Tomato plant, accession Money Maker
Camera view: bottom (45 deg); turntable rotation: 270 degrees
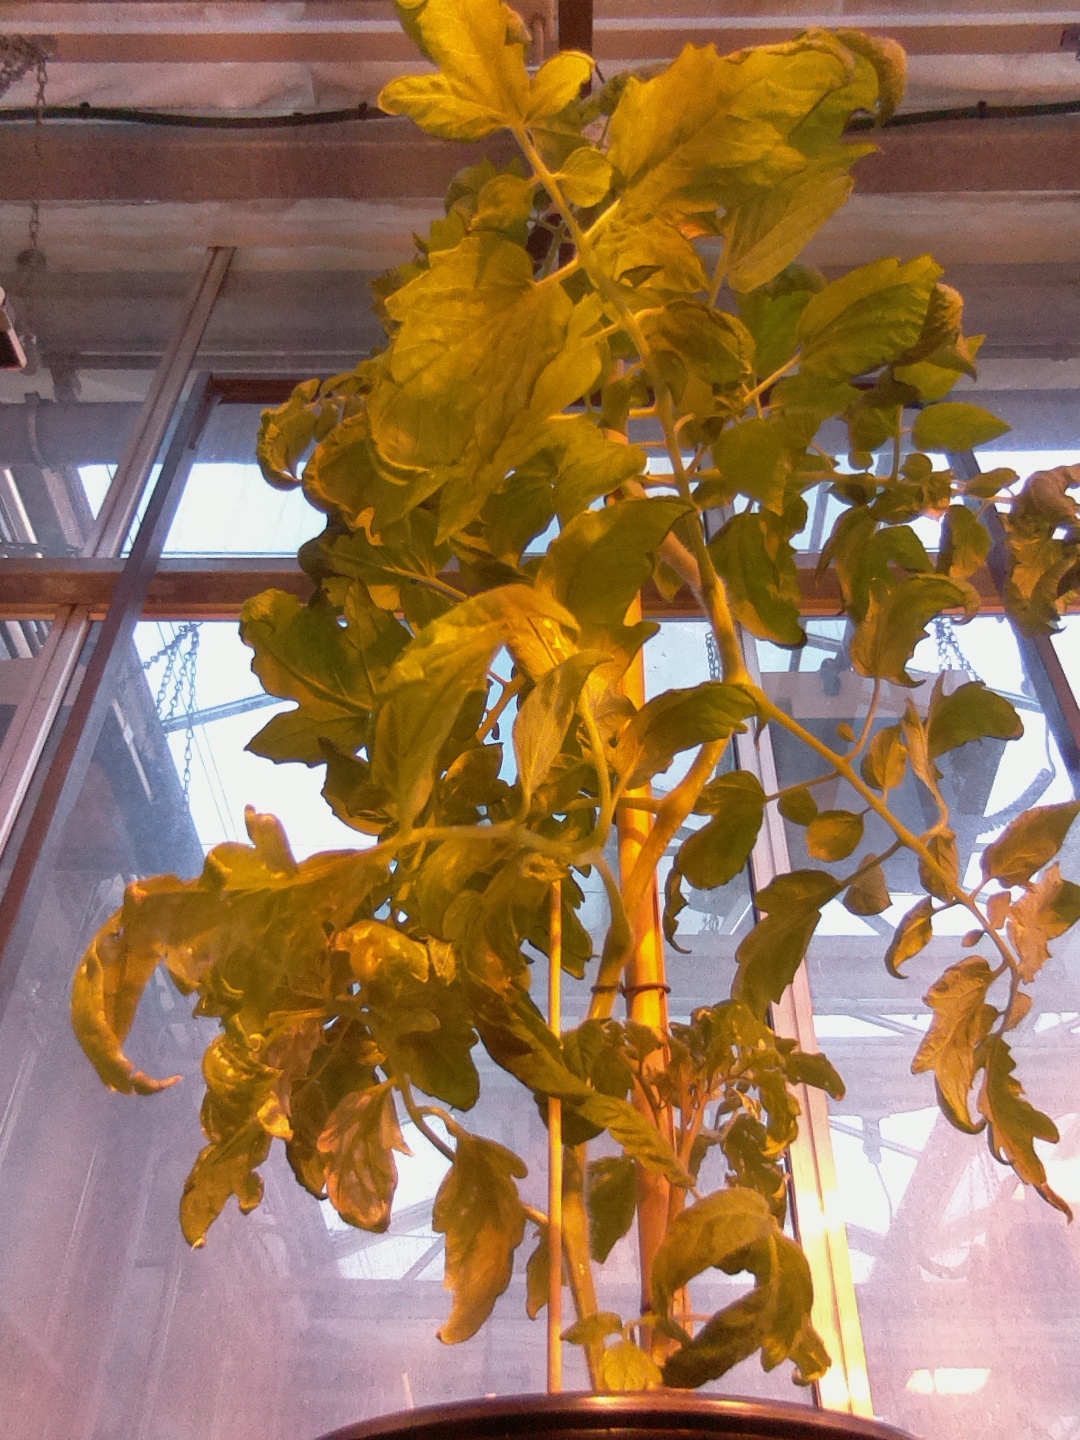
BBCH growth stage 60: First flowers open